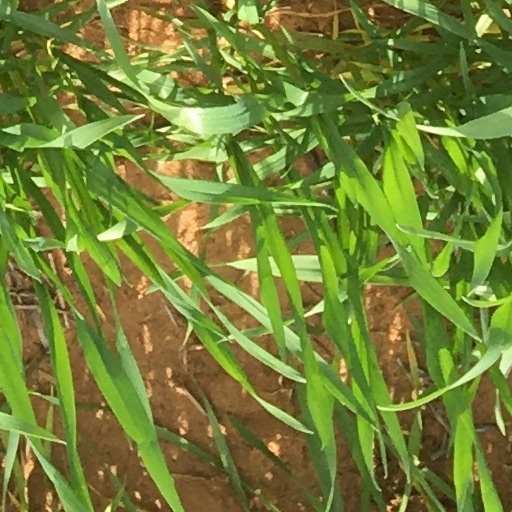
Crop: wheat